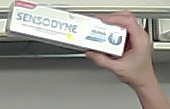
Product: sensodyne_toothpaste